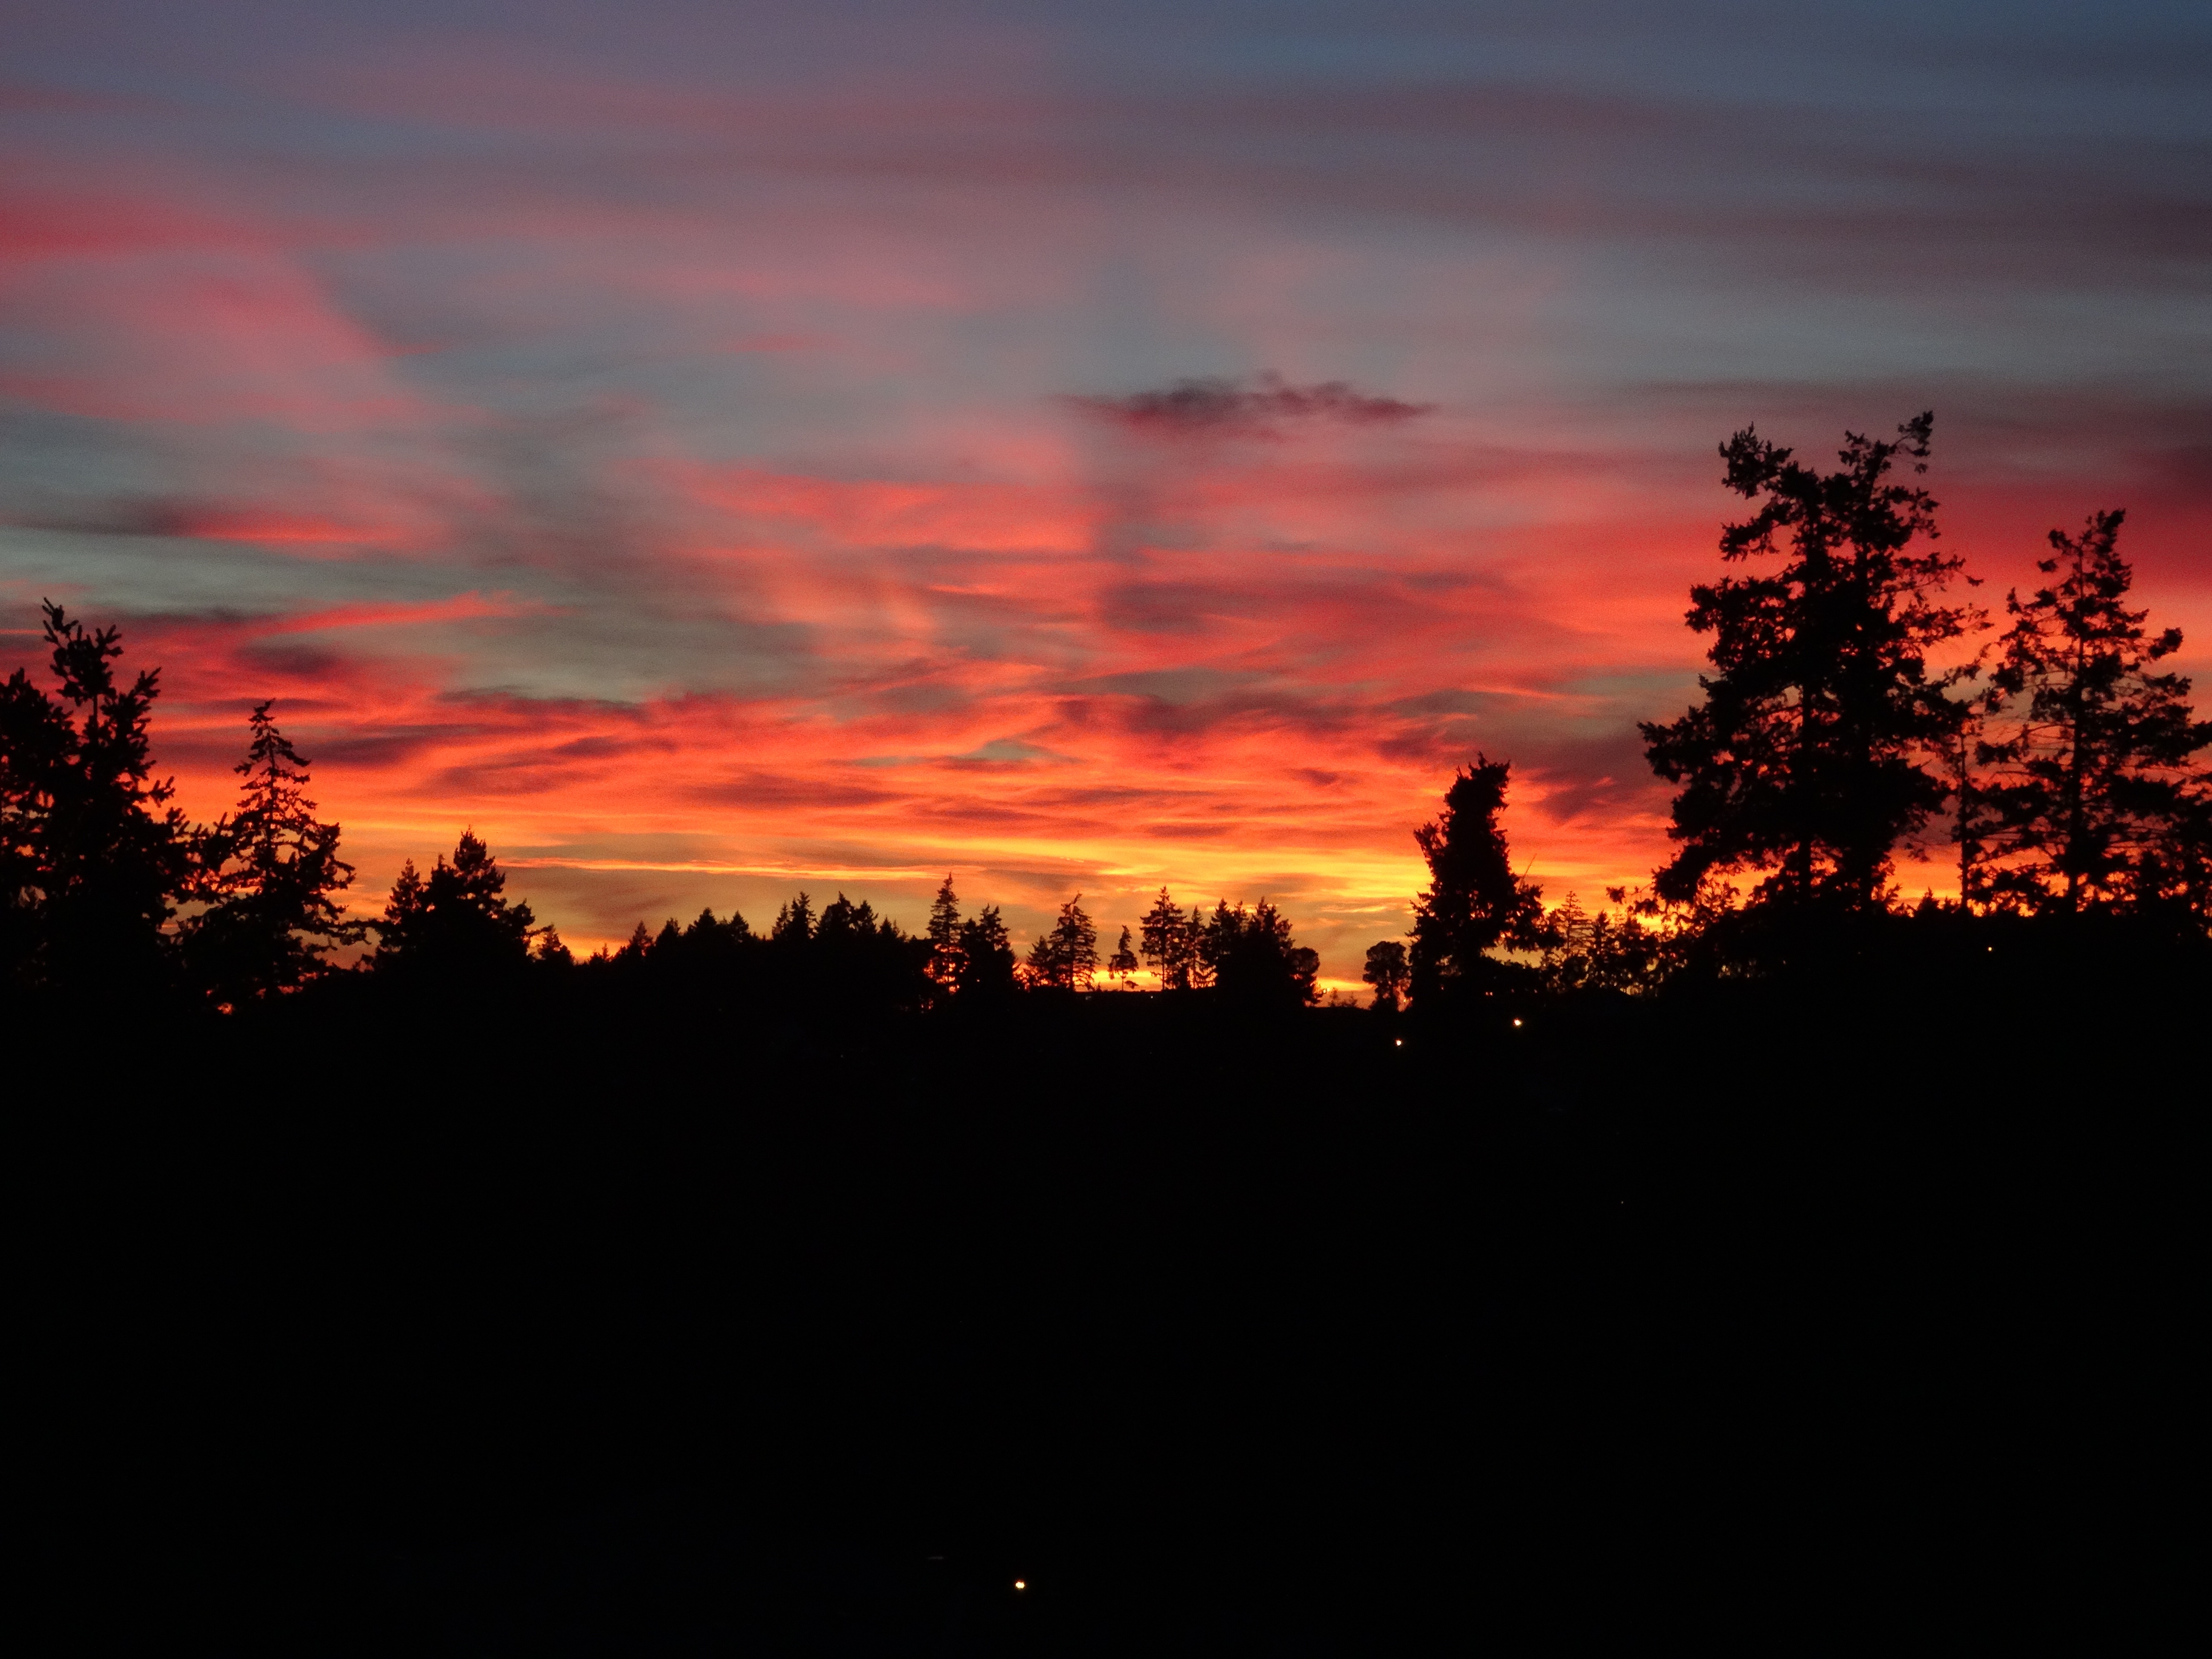
cloud, sky, sunrise, sunset, morning, dawn, atmosphere, dusk, evening, afterglow, red sky, colorful sky, red sky at morning, silhouette trees